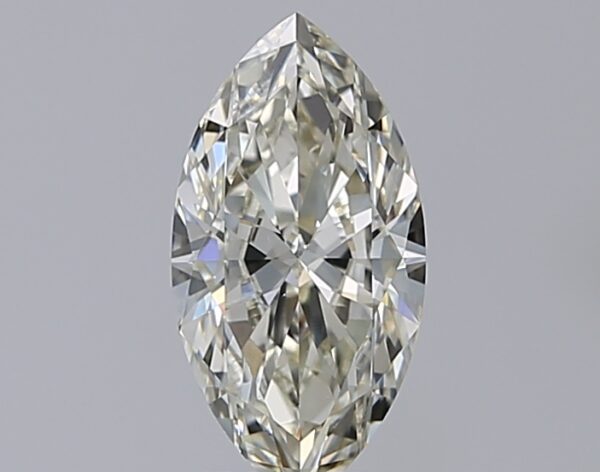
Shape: marquise
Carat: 1.01
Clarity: VVS2
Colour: L
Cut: EX
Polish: EX
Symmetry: EX
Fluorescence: F
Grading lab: GIA
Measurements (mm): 10.27 x 5.28 x 3.07